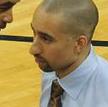
Age: 35